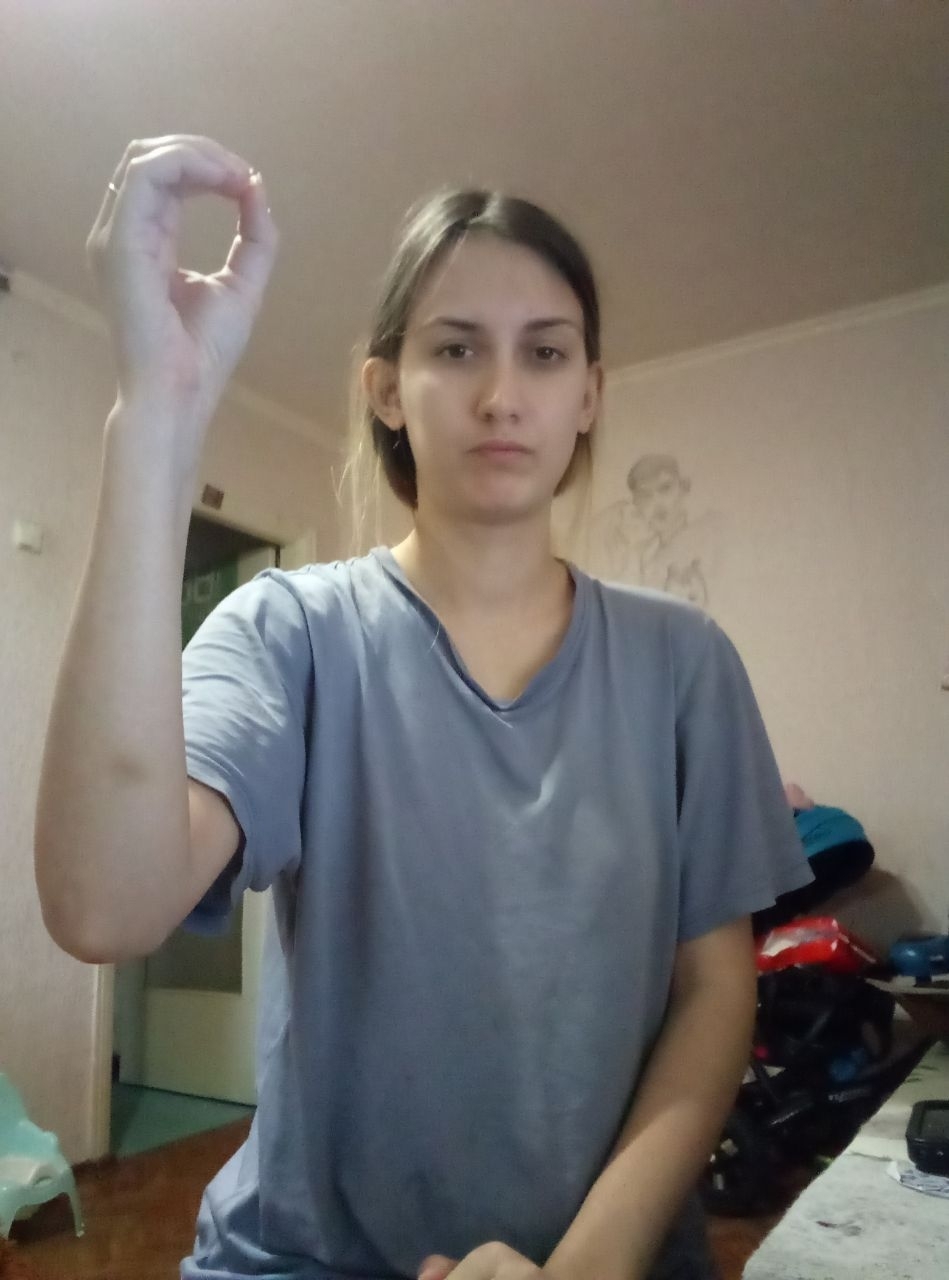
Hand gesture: grip